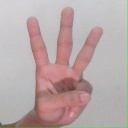
अक्षर: व